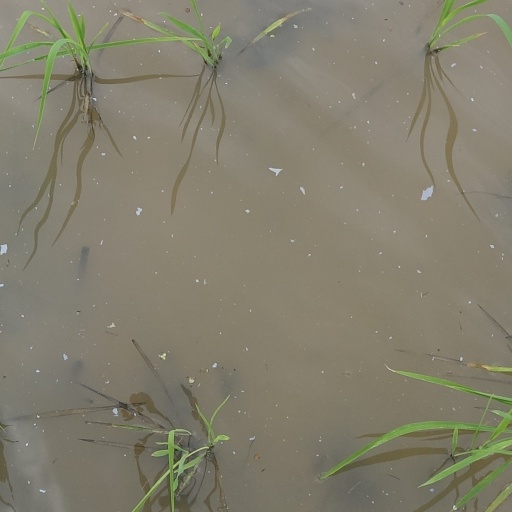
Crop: rice